Marbled murrelet

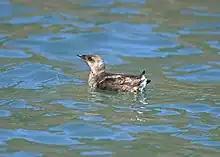
Adult Marbled Murrelet on the Oregon Coast adjacent to Oregon Islands National Wildlife Refuge, OR Photo: Roy W. Lowe/USFWS

The marbled murrelet is a small (25 cm), chunky auk with a slender black bill. It has pointed wings and plumage that varies by season. The non-breeding plumage is typically white underneath with a black crown, nape, wings and back. The bird closely resembles its congener, the long-billed murrelet; in fact, these species were considered conspecific up until 1998. In breeding plumage, both have a brown mottled body and face. The long-billed has a pale white throat which is lacking in the marbled. In winter plumage, the marbled murrelet has a white neck collar, absent in long-billed. The marbled murrelet is shorter-billed and slightly smaller than the long-billed murrelet.